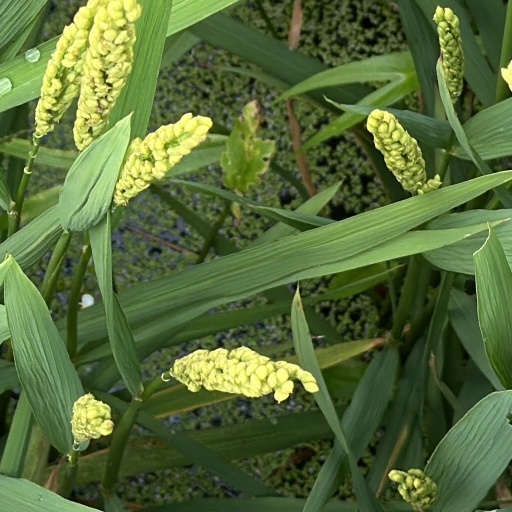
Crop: rice